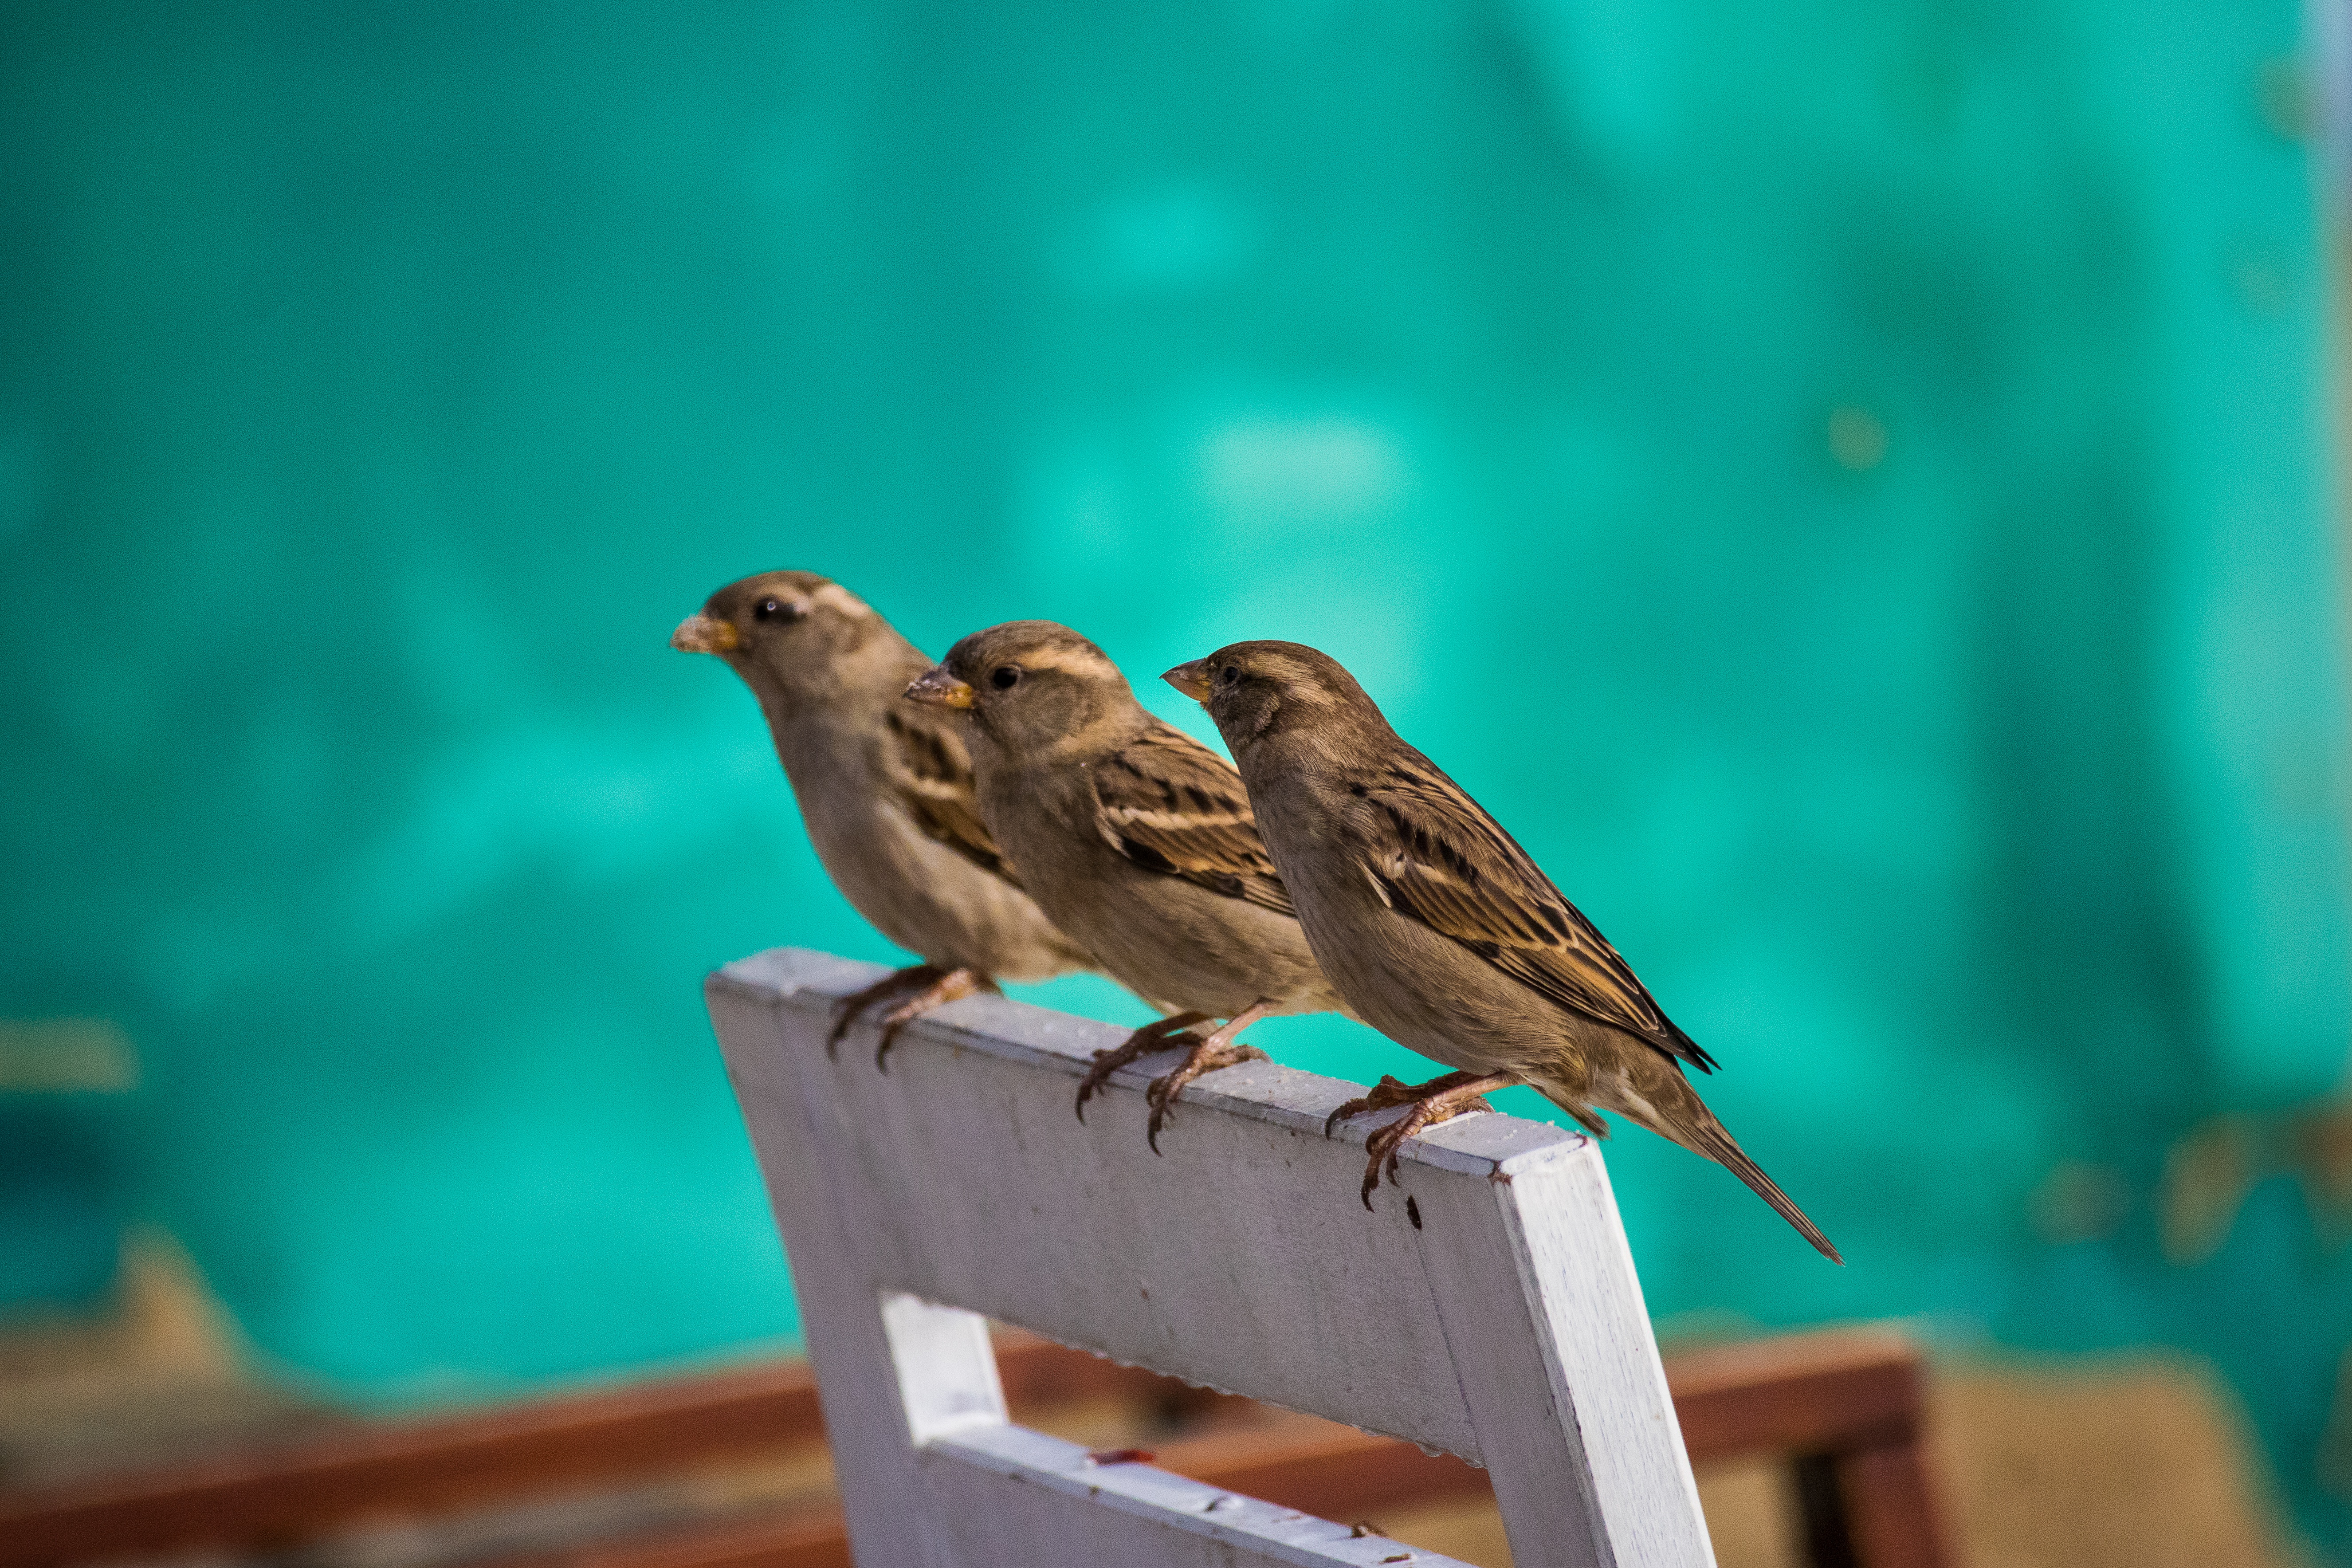
bird, green, azure, beak, wood, feather, natural material, wing, songbird, perching bird, sparrow, wildlife, falconiformes, claw, sculpture, lumber, room, house sparrow, accipitriformes, pigeons and doves